Haval H6 Coupe

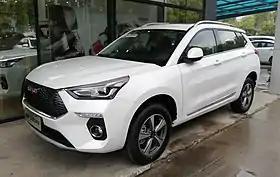
Second generation Haval H6 Coupe (Haval H6 Coupe II)

The Haval H6S or H6 Coupe (also referred to as H6 GT or H6 C) is a coupe compact SUV based on the Haval H6 compact SUV produced by Haval of Great Wall Motor.